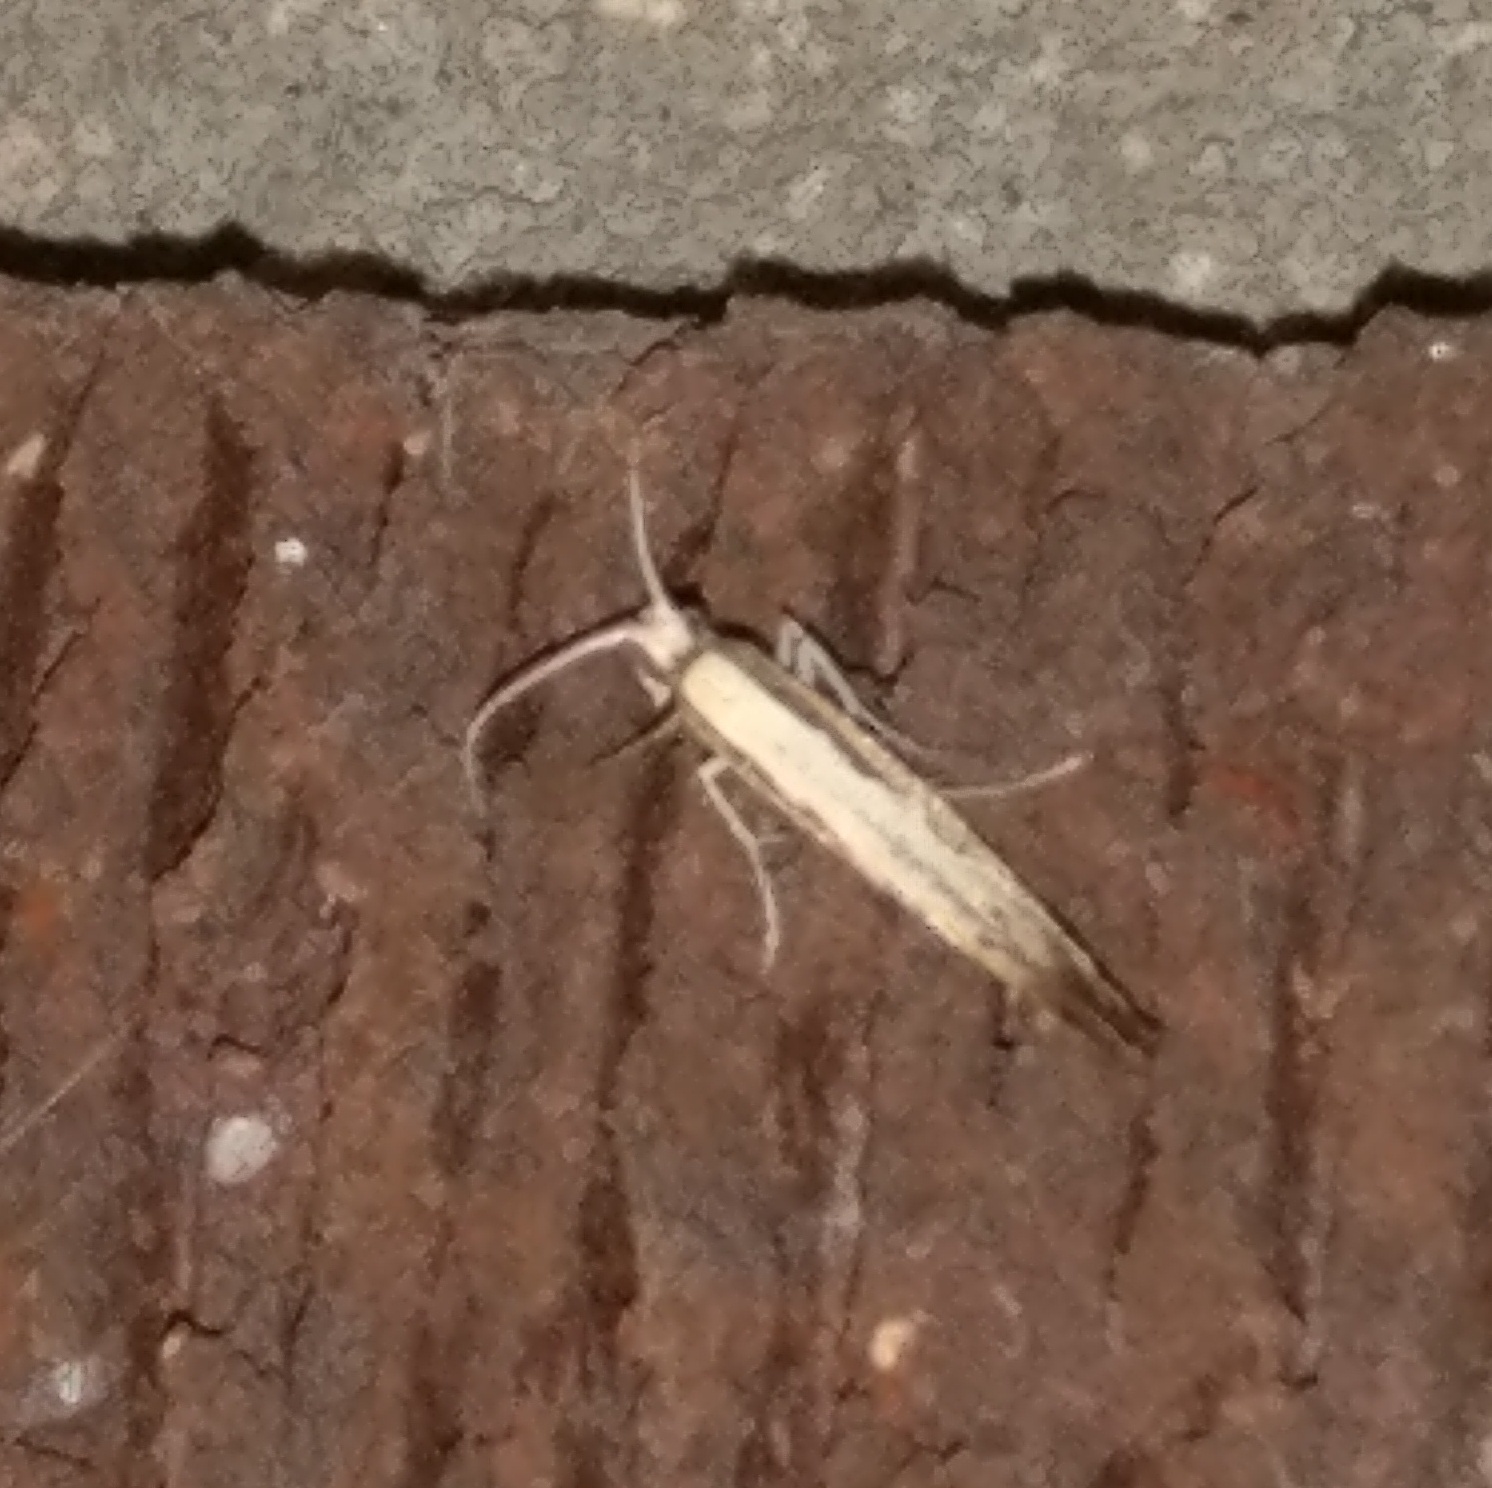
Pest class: diamondback_moth